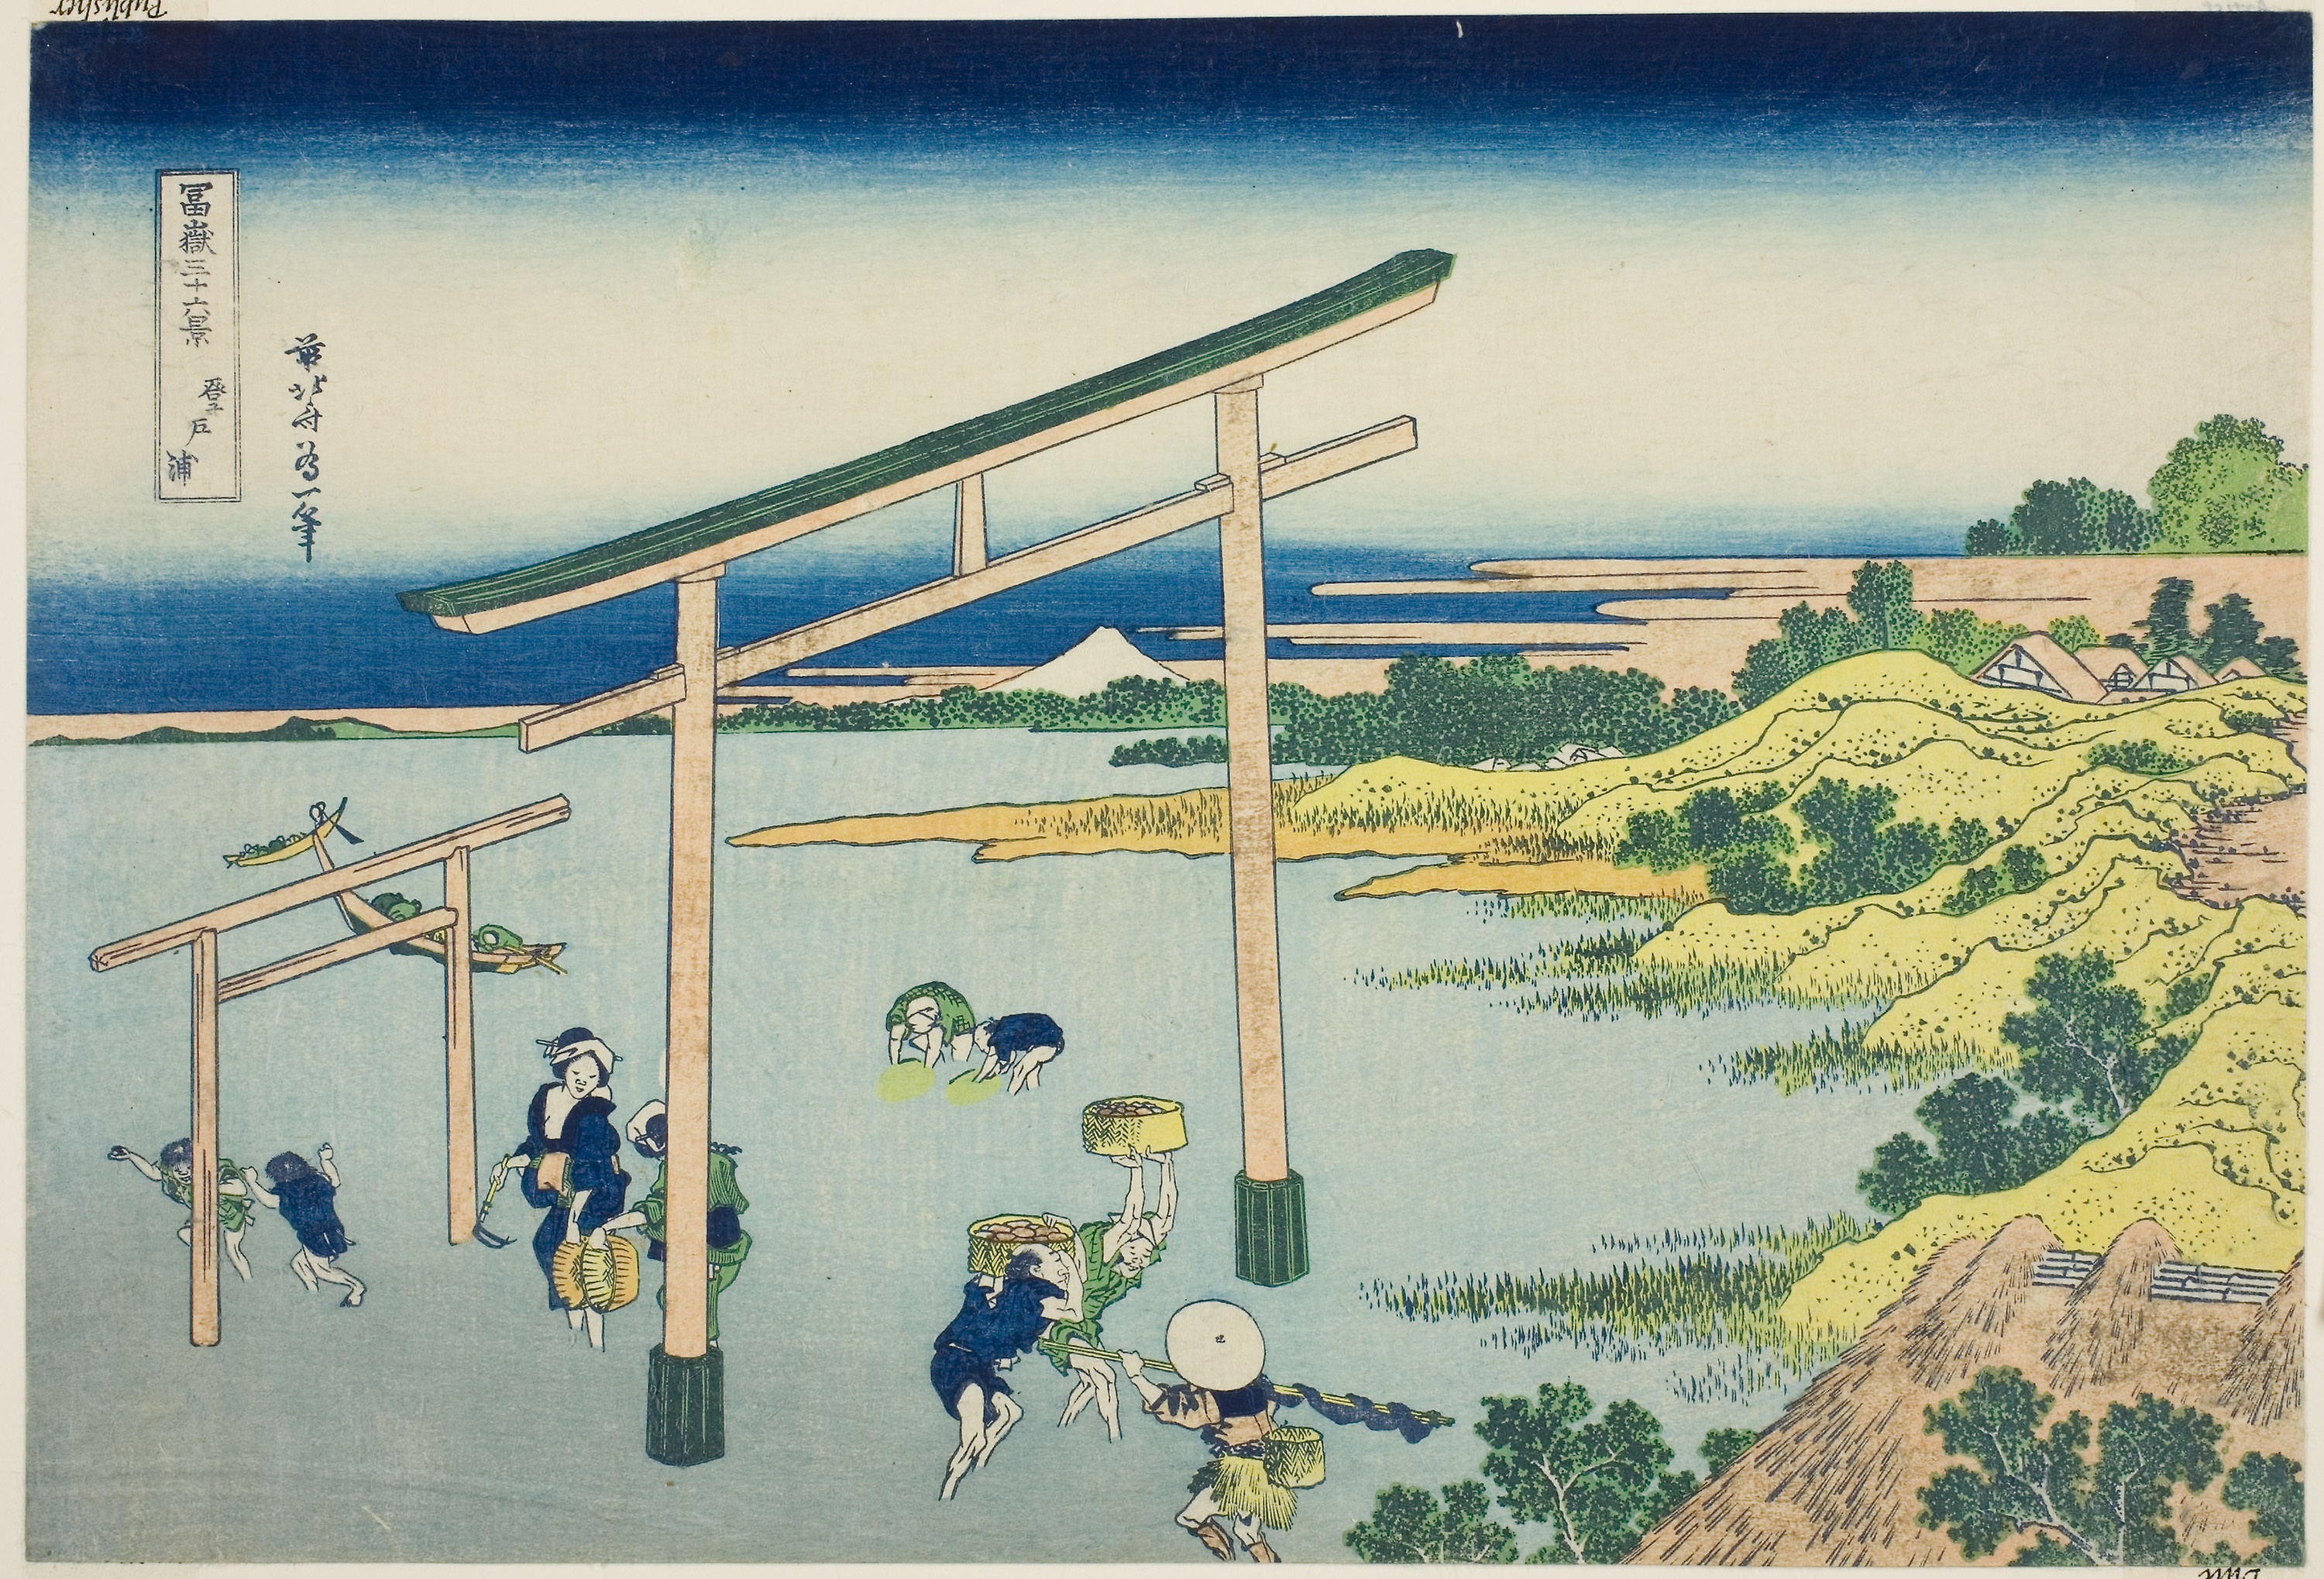
pole, illustration, paper product, art